List of Olympic venues in alpine skiing

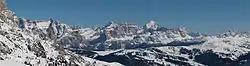
Mount Tofana hosted the downhill and giant slalom events for the 1956 Winter Olympics in Cortina d'Ampezzo.

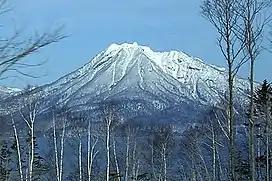
The Mount Eniwa Downhill Course was used for the 1972 Winter Olympics in Sapporo.

For the Winter Olympics, there are 37 venues that have been or will be used for alpine skiing. Most of the events took place in multiple locations at the Winter Olympics, though a single venue for all events has been used in recent Games in an effort to lessen economic and environmental concerns.